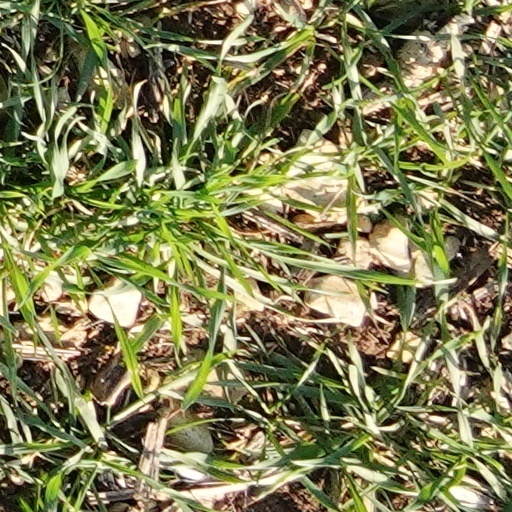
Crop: wheat